Foekje Dillema

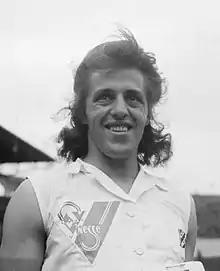
Foekje Dillema in 1949

Foekje Dillema (18 September 19265 December 2007) was a Dutch track and field athlete. She competed in sprinting where she was a rival of Fanny Blankers-Koen. When she refused a sex verification test at age 24, she was banned from competition by the International Association of Athletics Federations in 1950. After her death, it was determined that she was an intersex person.